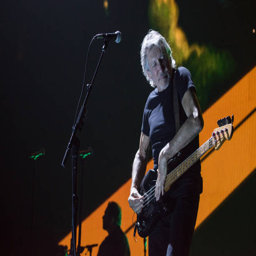
progressive rock artist performs live in the borough .